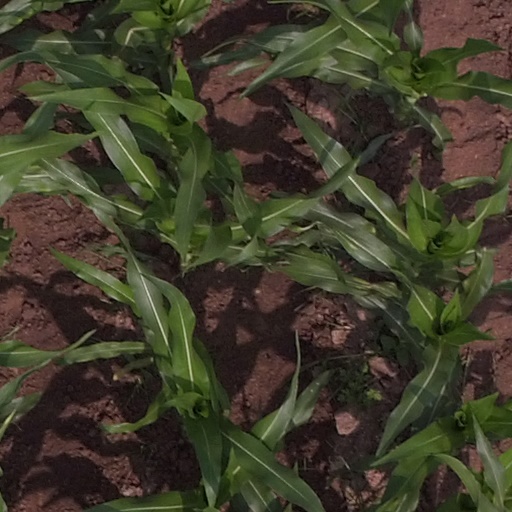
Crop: maize; corn